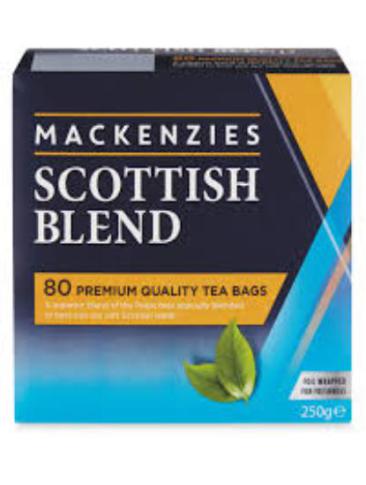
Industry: Food